Auraiya district

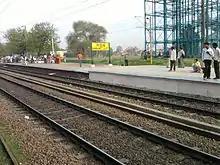
Phaphund (Dibiyapur) Railway Station

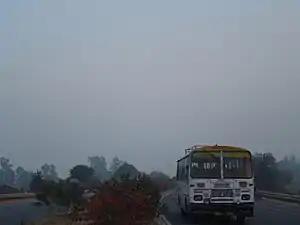
NH-19

District has 8 Railway Station/Halt. The district is well served by its "A" graded Phaphund (Dibiyapur) railway station. Length of Railway Line in the district is 33 km and it comes under North Central Railway zone.